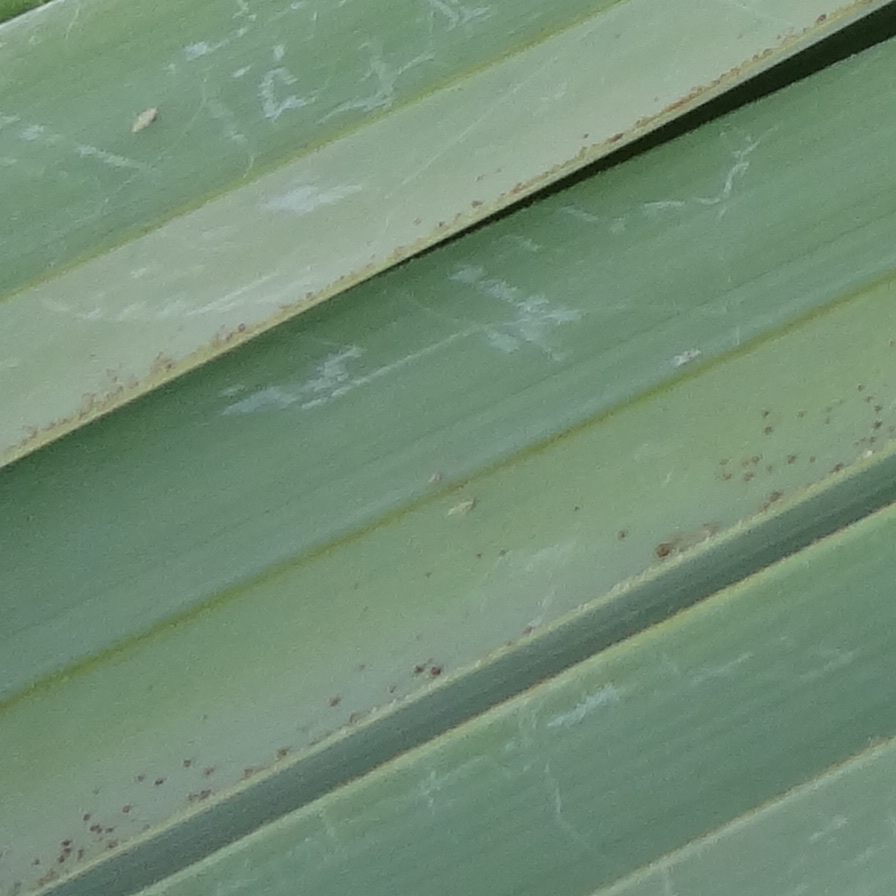
Label: Dubas